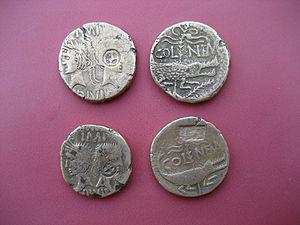
As de Nîmes, dits au crocodile, frappés au début du règne d'Auguste
Anderitum, mentionnée sous la forme ad Gabalos vers la fin du IIIᵉ siècle puis Javols au cours des siècles suivants, est une ville gallo-romaine située dans le département français de la Lozère, sur les terres de l'actuelle commune de Peyre-en-Aubrac. Elle est le chef-lieu de la civitas des Gabales de la fin du Iᵉʳ siècle av. J.-C. au Vᵉ siècle apr. J.-C. environ.